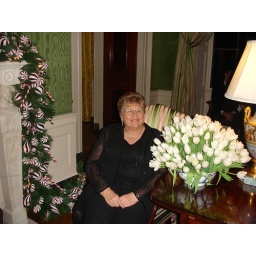
mom in the green room. I think her words were &amp;quot;I'm going to sit on every chair in this house.&amp;quot;